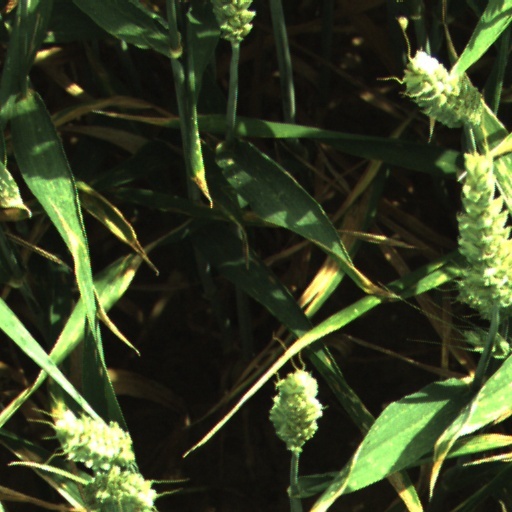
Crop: wheat